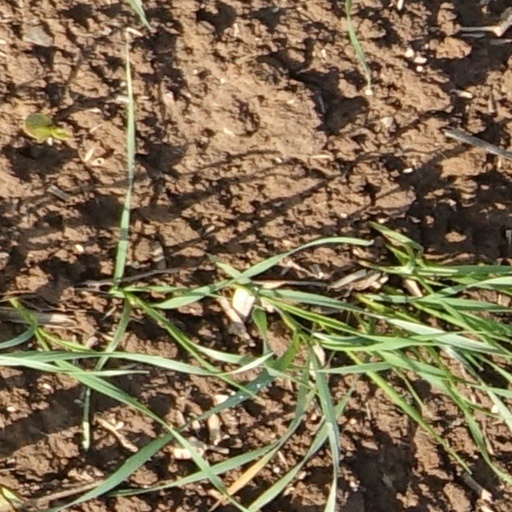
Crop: wheat